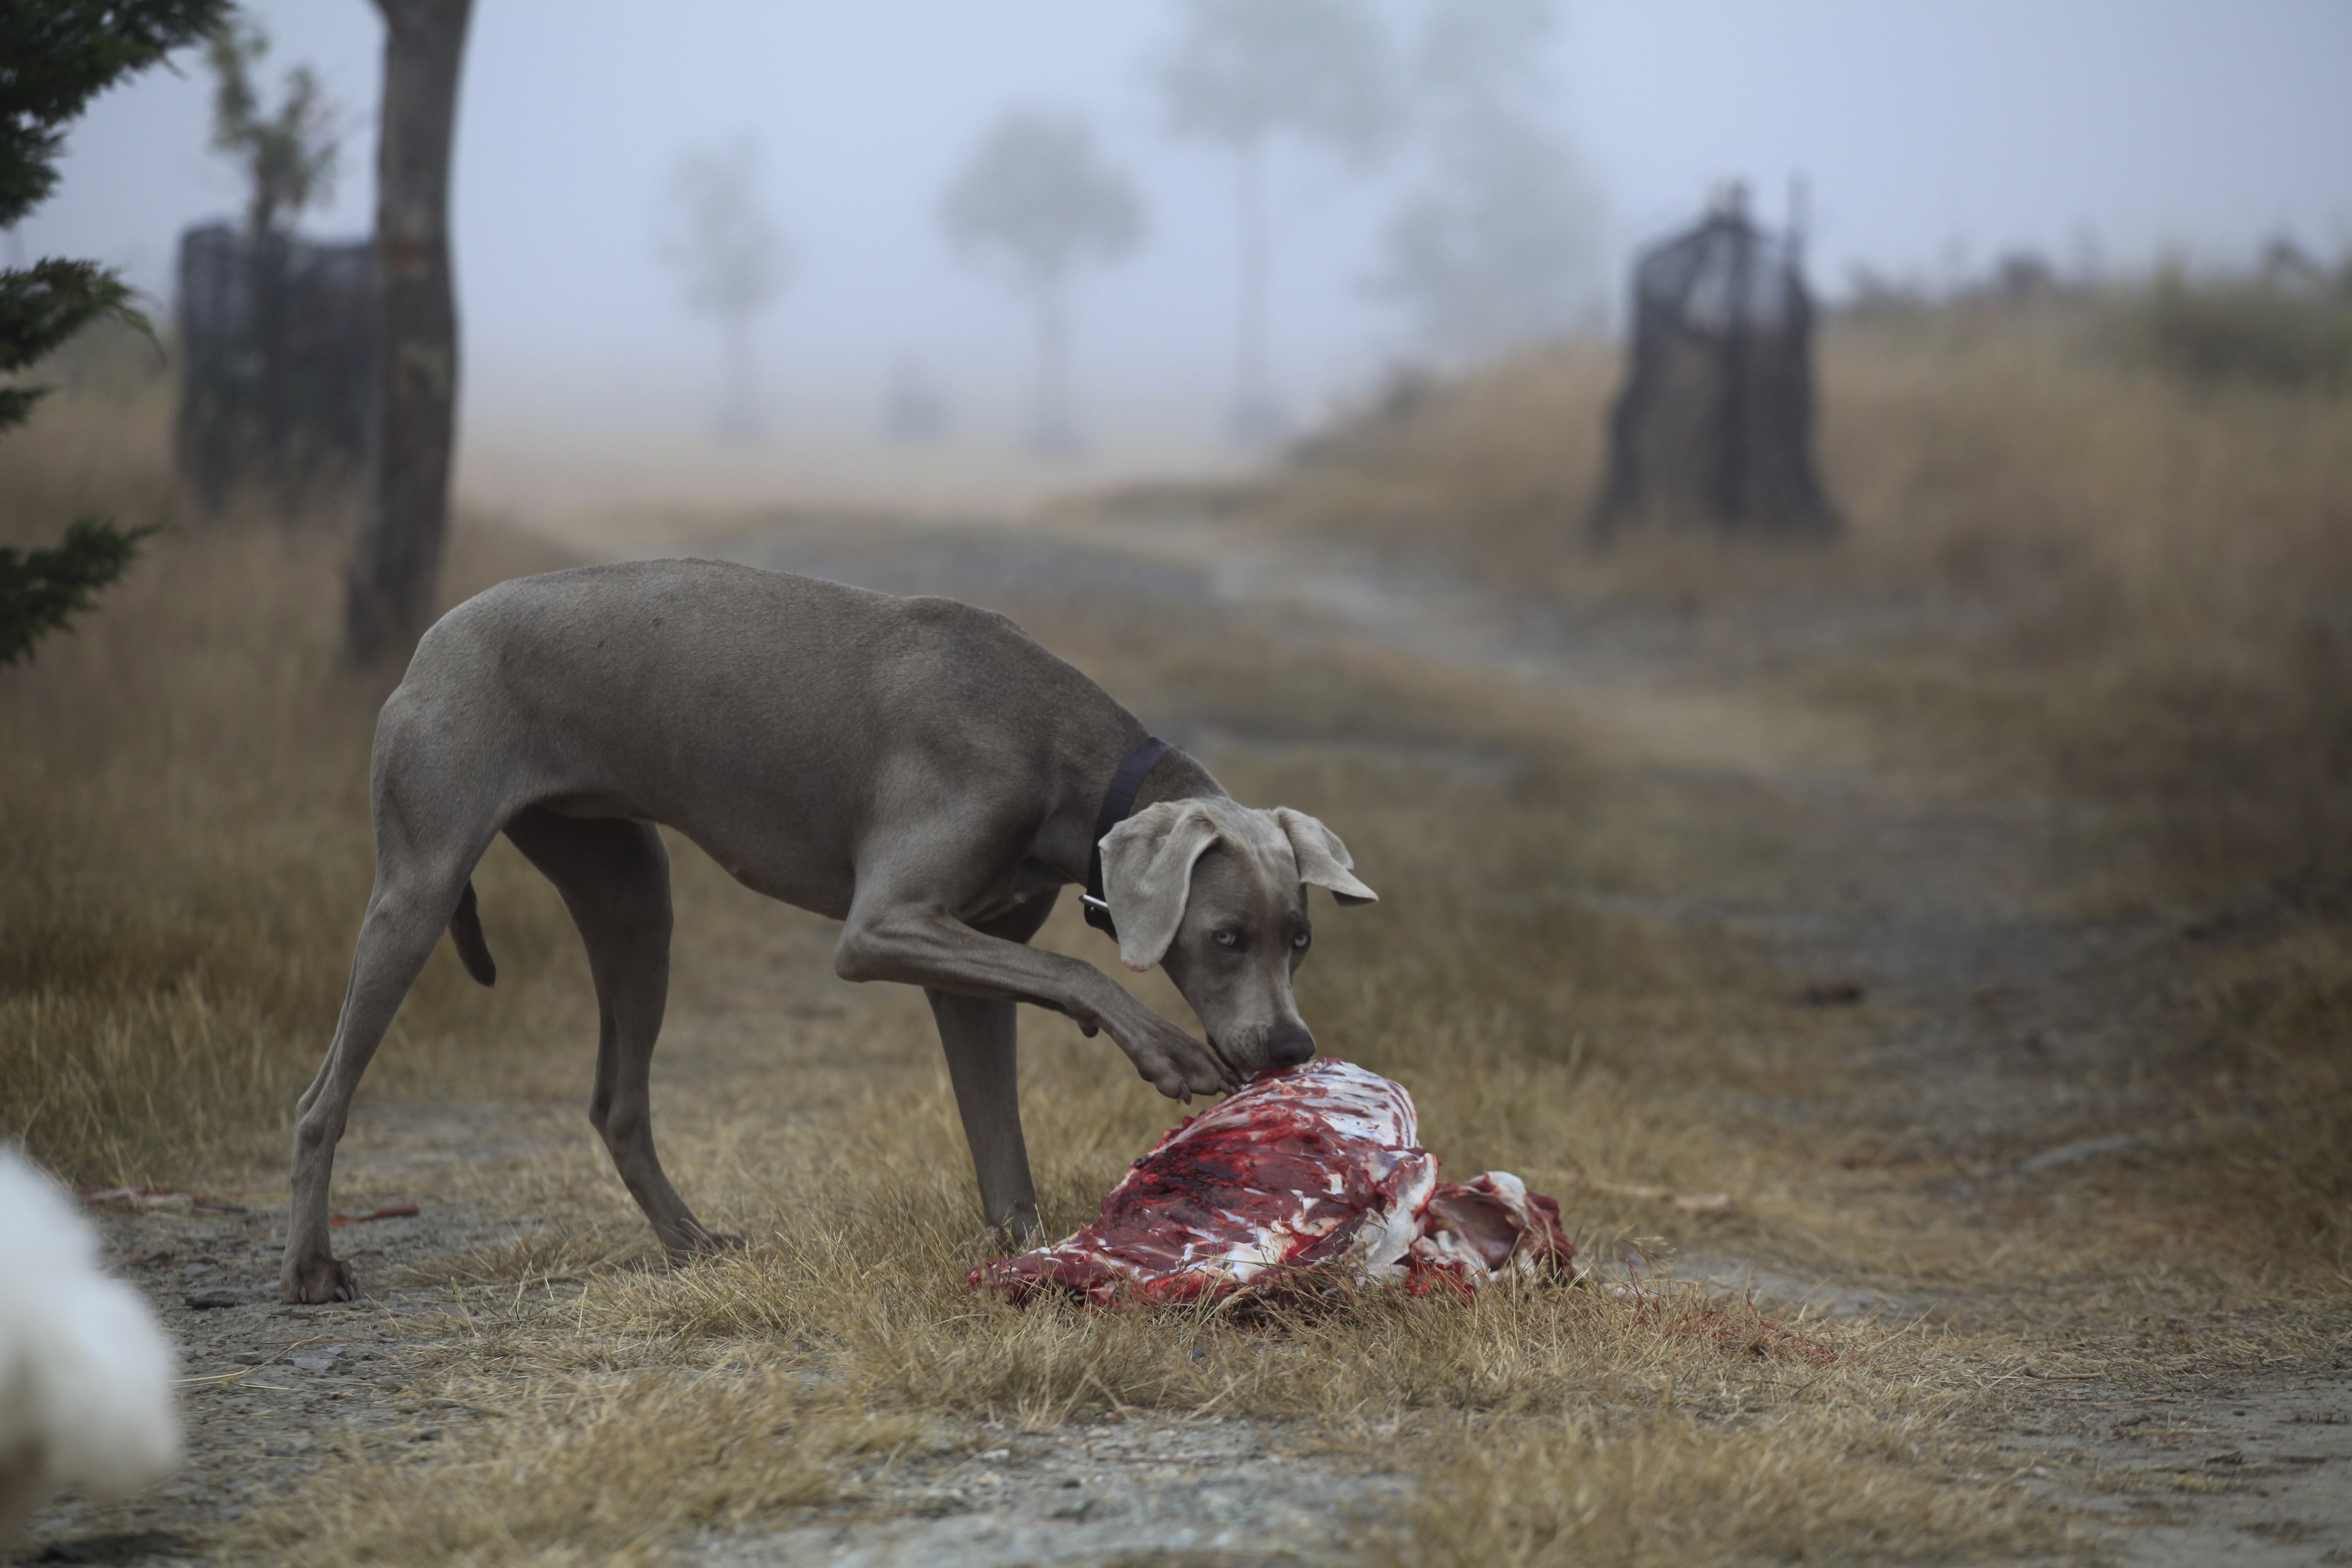
dog, canine, wildlife, feed, mammal, eat, meat, greyhound, carnivore, hunting, safari, carcass, dog like mammal, animal sports, dog sports